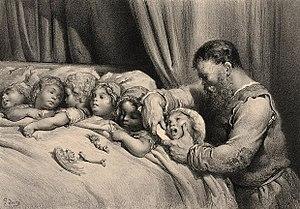
Gustave Doré (1832-1883), «